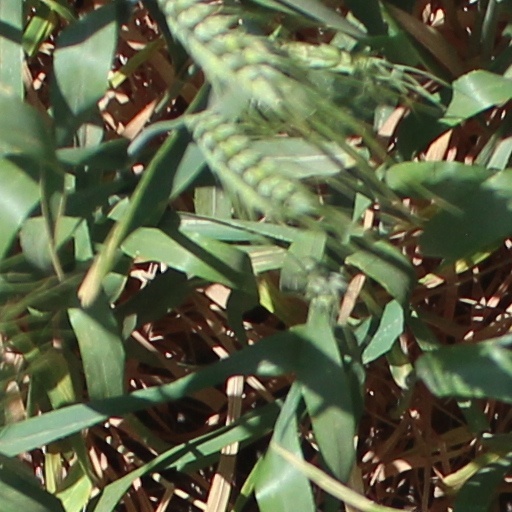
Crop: wheat